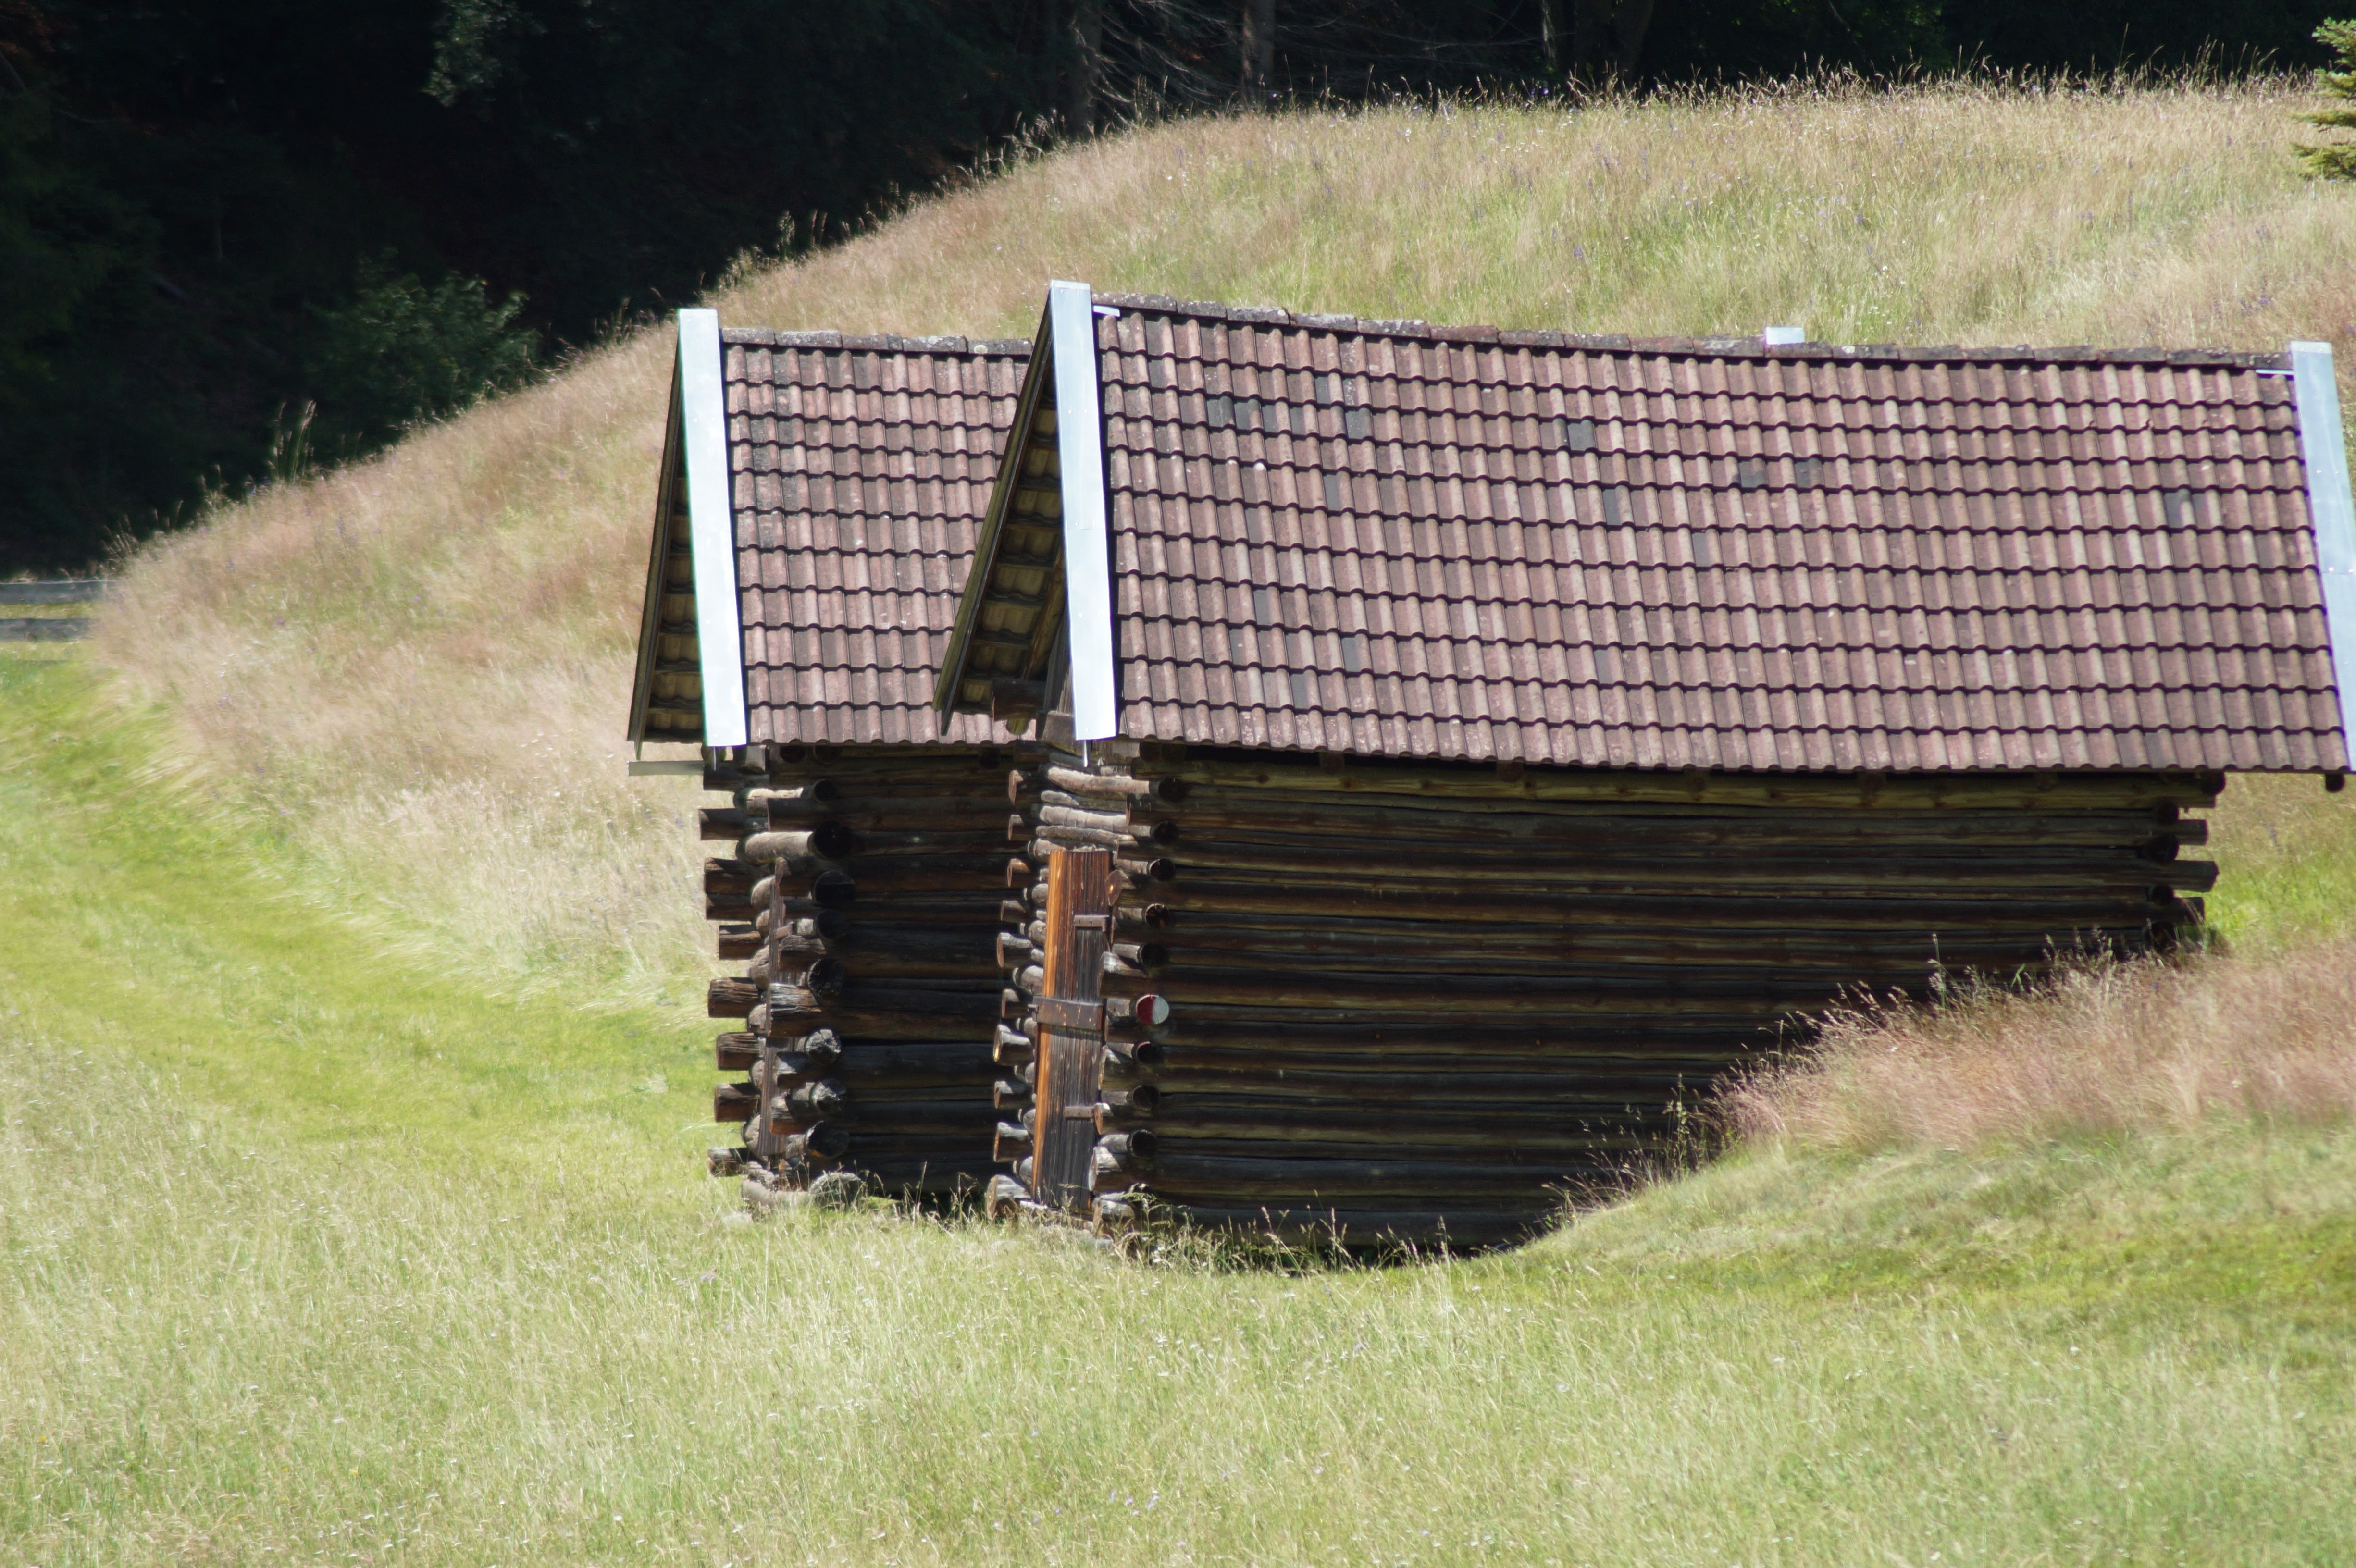
grass, fence, shed, holiday, agriculture, log cabin, tyrol, alpine hut, reported, outdoor structure